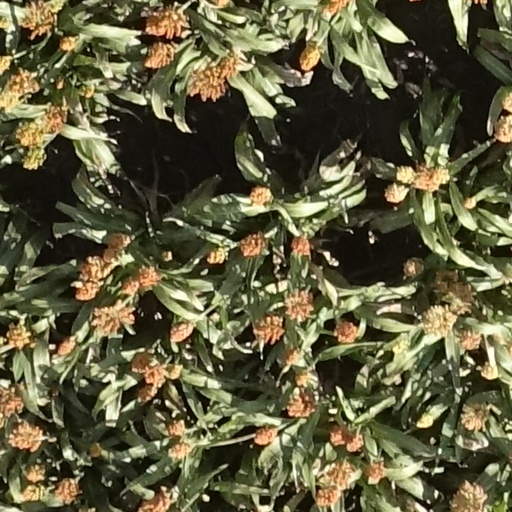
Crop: sorghum